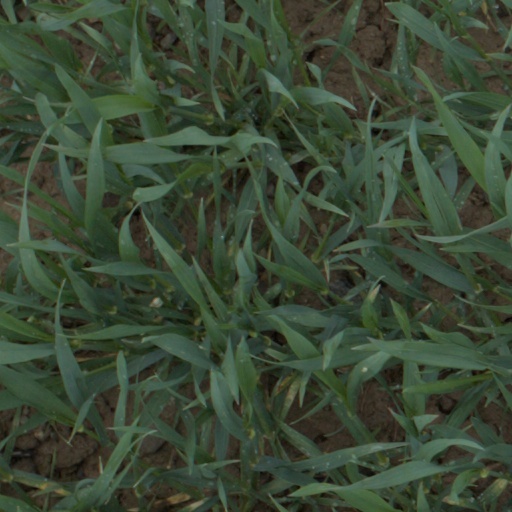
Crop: wheat